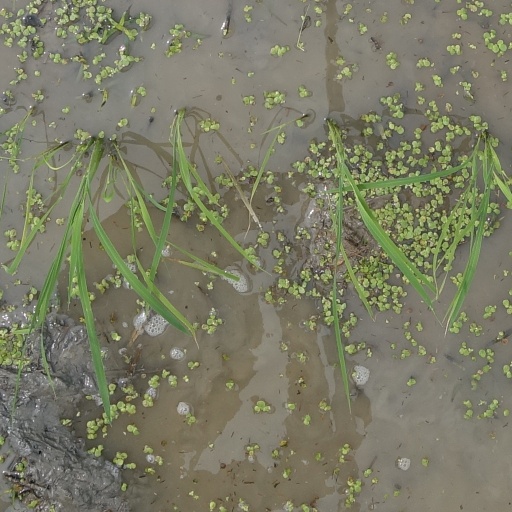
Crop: rice